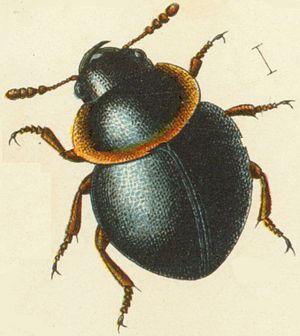
Agathidium est un genre de coléoptères de la famille des Leiodidae.